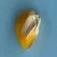
Maize quality: Good